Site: brandenburg
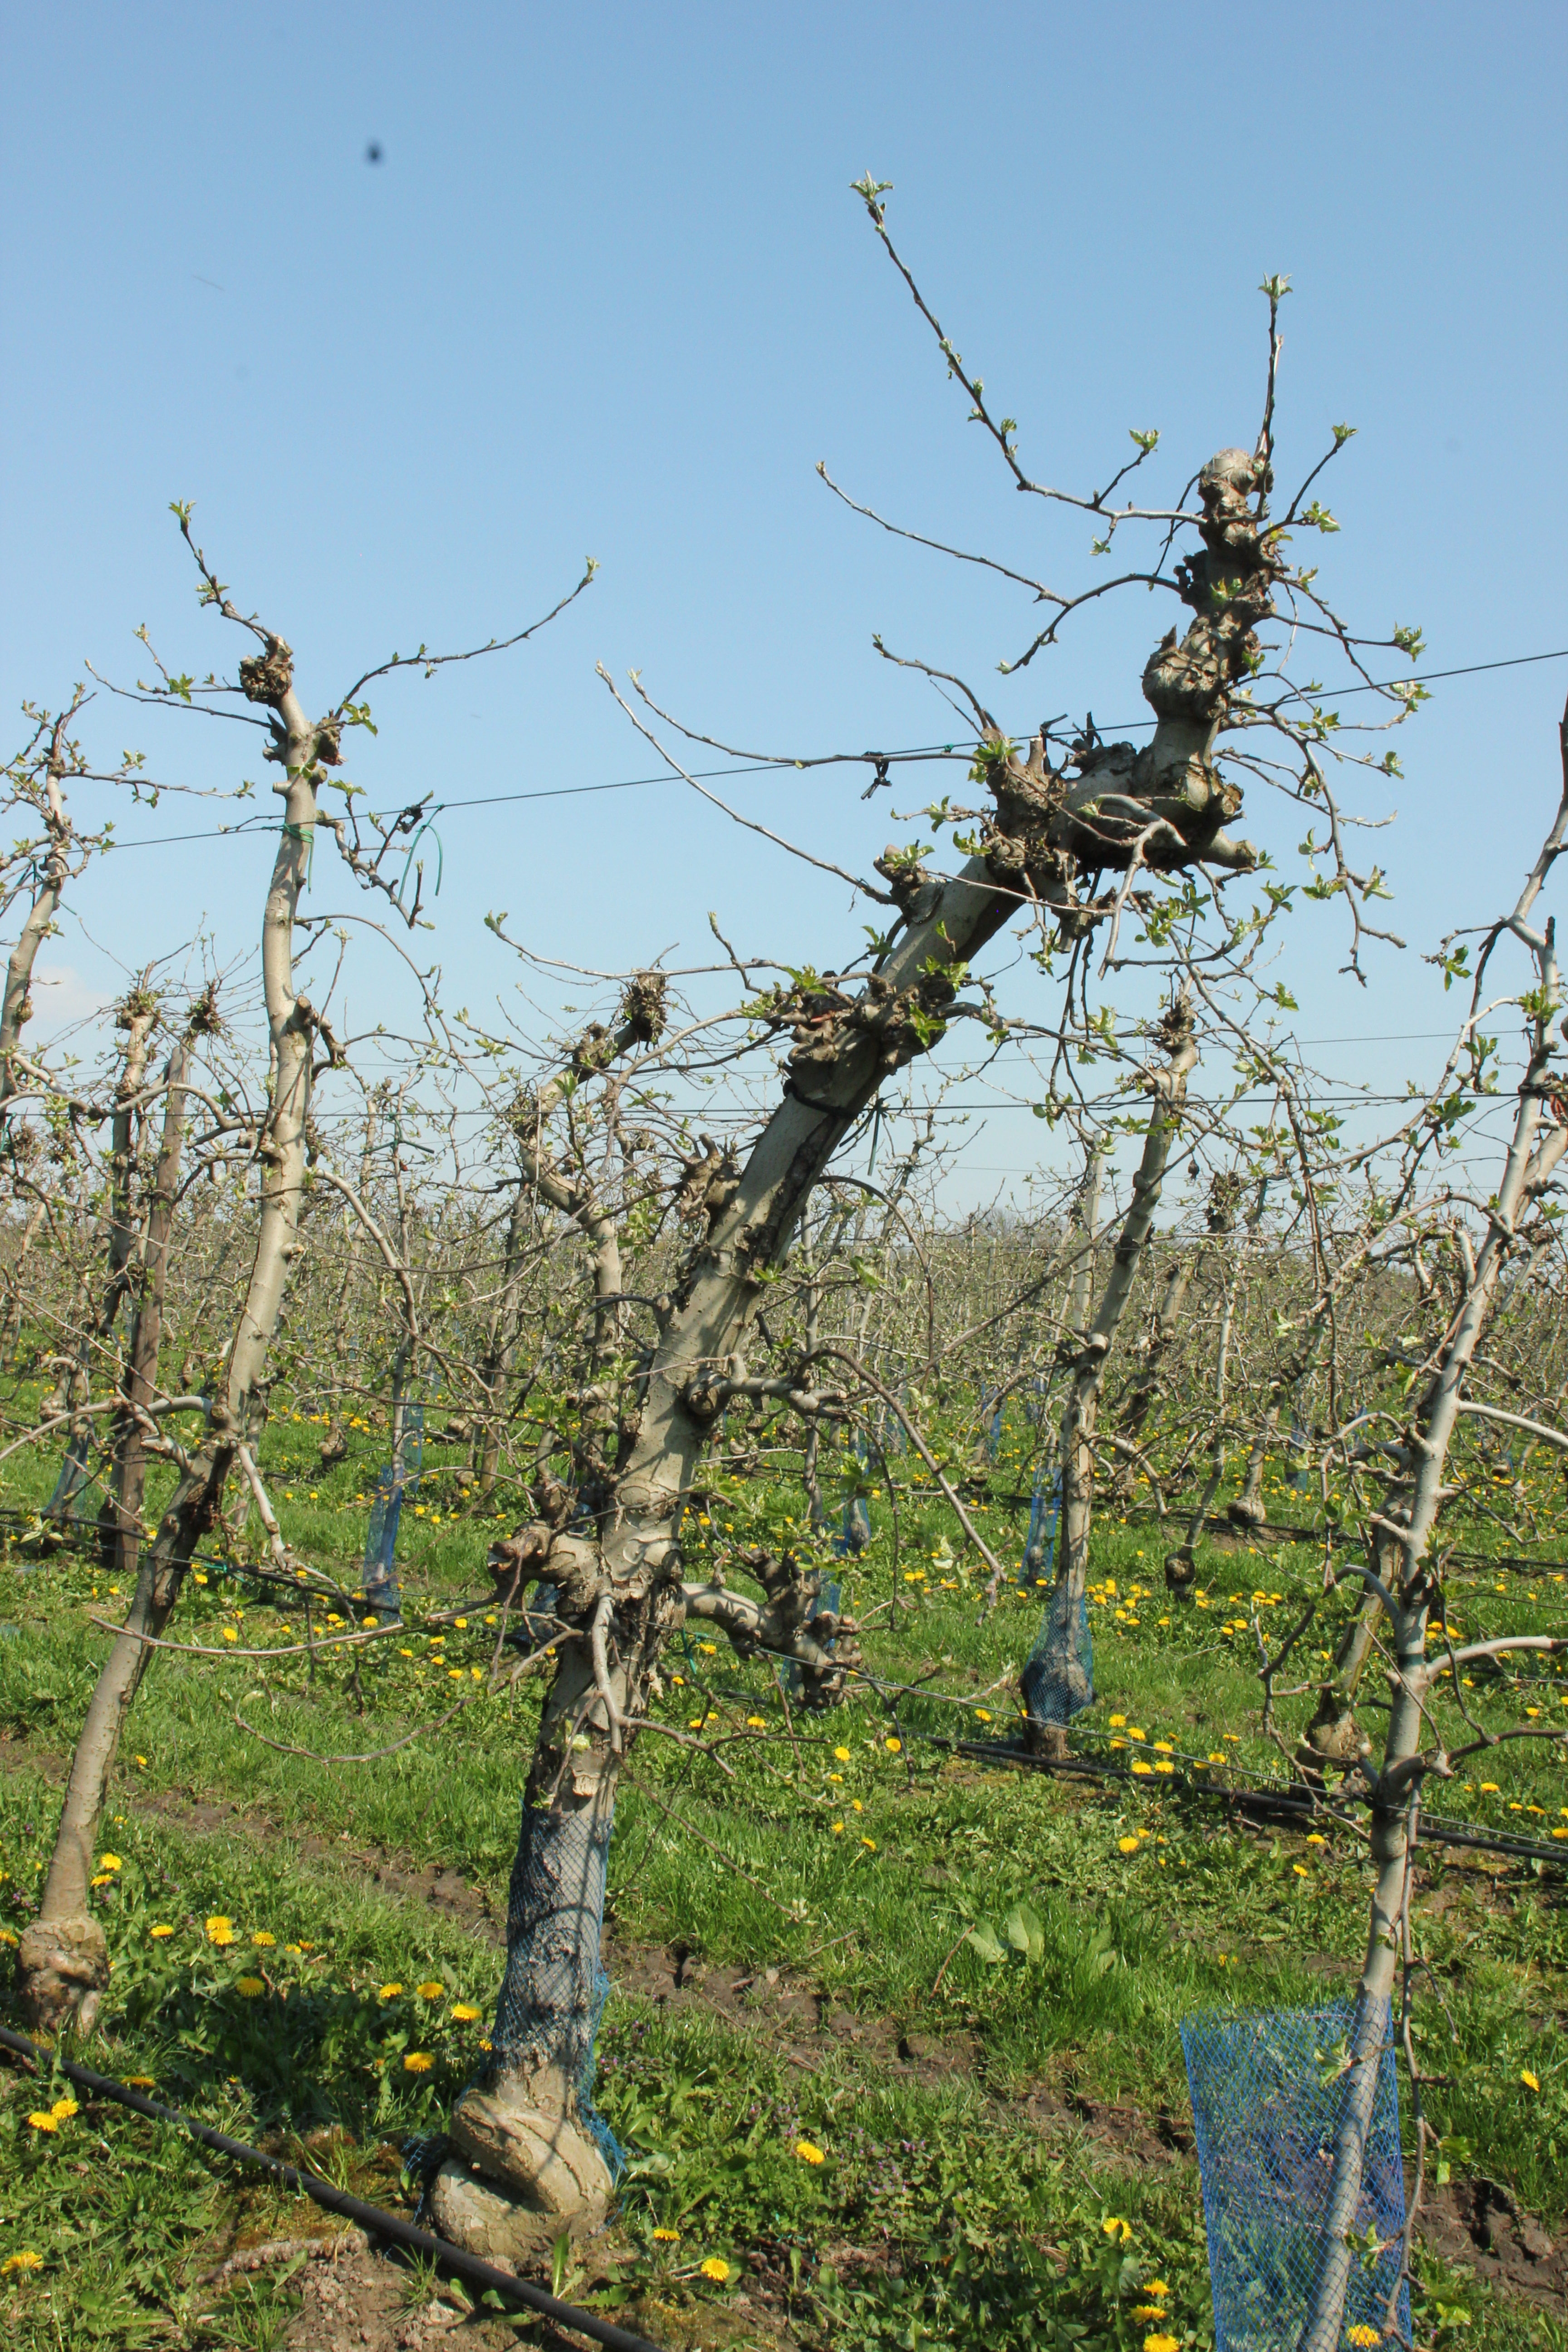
Growth stage (BBCH 56): Inflorescence emergence